Runnymede, Toronto

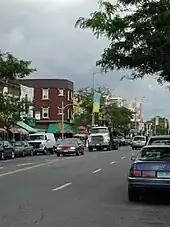
Bloor West Village is a shopping district located along the southern portion of Runnymede.

Bloor West Village is a shopping district in Toronto, Ontario, Canada. Bloor West is perceived as a district because the elements and characteristics that make it up make it easily identifiable both from the inside and from the outside. These same characteristics make it stand out and give it a different feel from adjacent areas. Located along Bloor Street, it encompasses all businesses along Bloor Street between Jane Street and Ellis Park Road, consisting of more than 400 shops, restaurants and services. The mix of stores, which include specialty clothing stores, book stores, restaurants and cafes, creates a vibrant, positive space for residents to fulfill basic needs and interact with the rest of the community.